Bad Romance

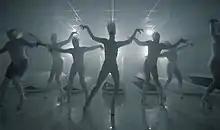
Gaga and six backup dancers wearing white latex suits with knee-high boots and moving their arms.

In an interview with "Rolling Stone", Gaga confirmed Francis Lawrence as the director of the music video and said that she was impressed with the final version. She explained, "I knew [Lawrence's] ability as a director is so much higher than what I could [do]." Her creative team Haus of Gaga managed the art direction, and the final video premiered on November 10, 2009. Gaga described her experience of working with Lawrence: